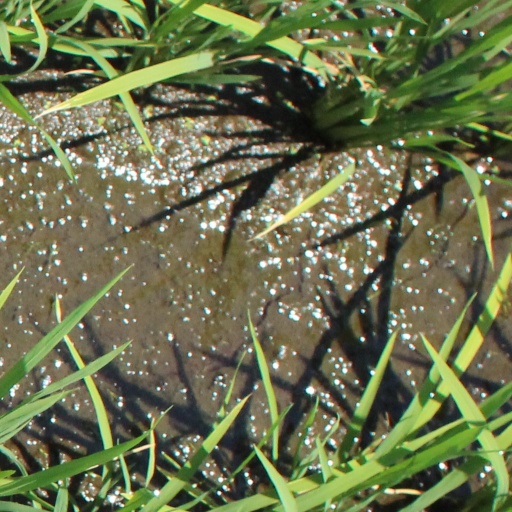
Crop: rice